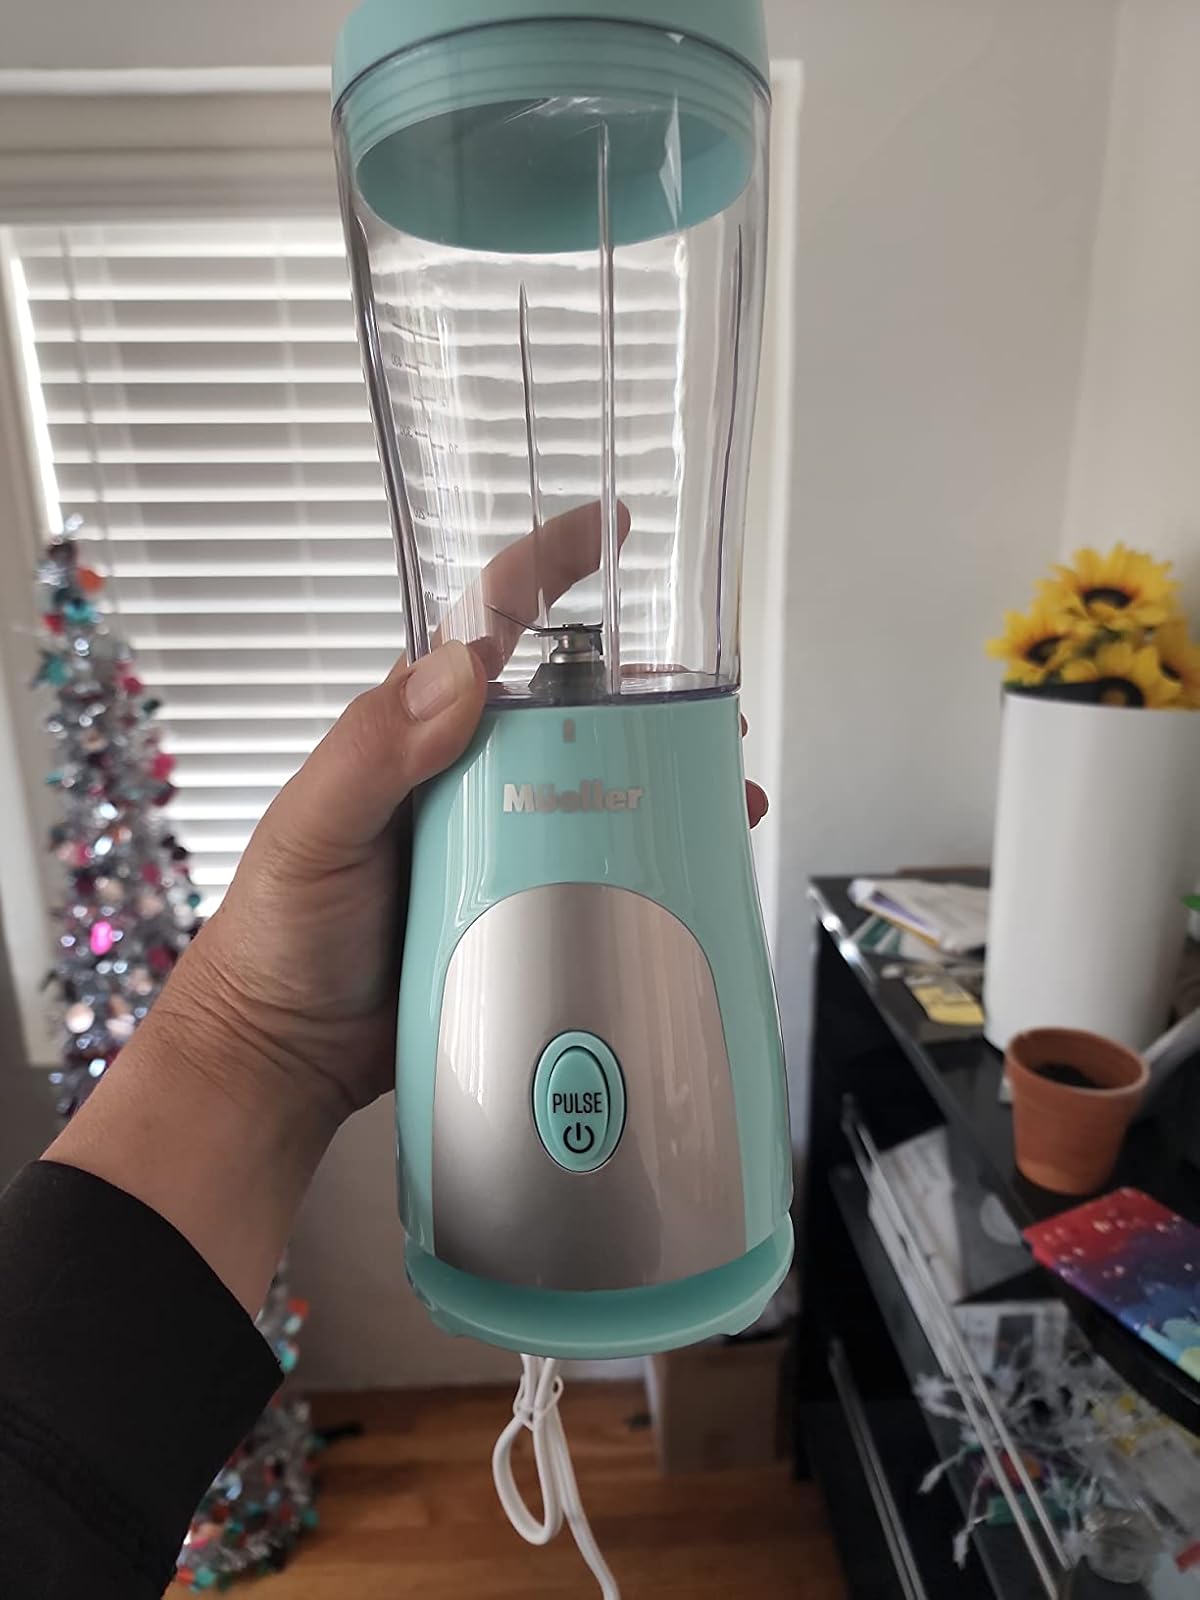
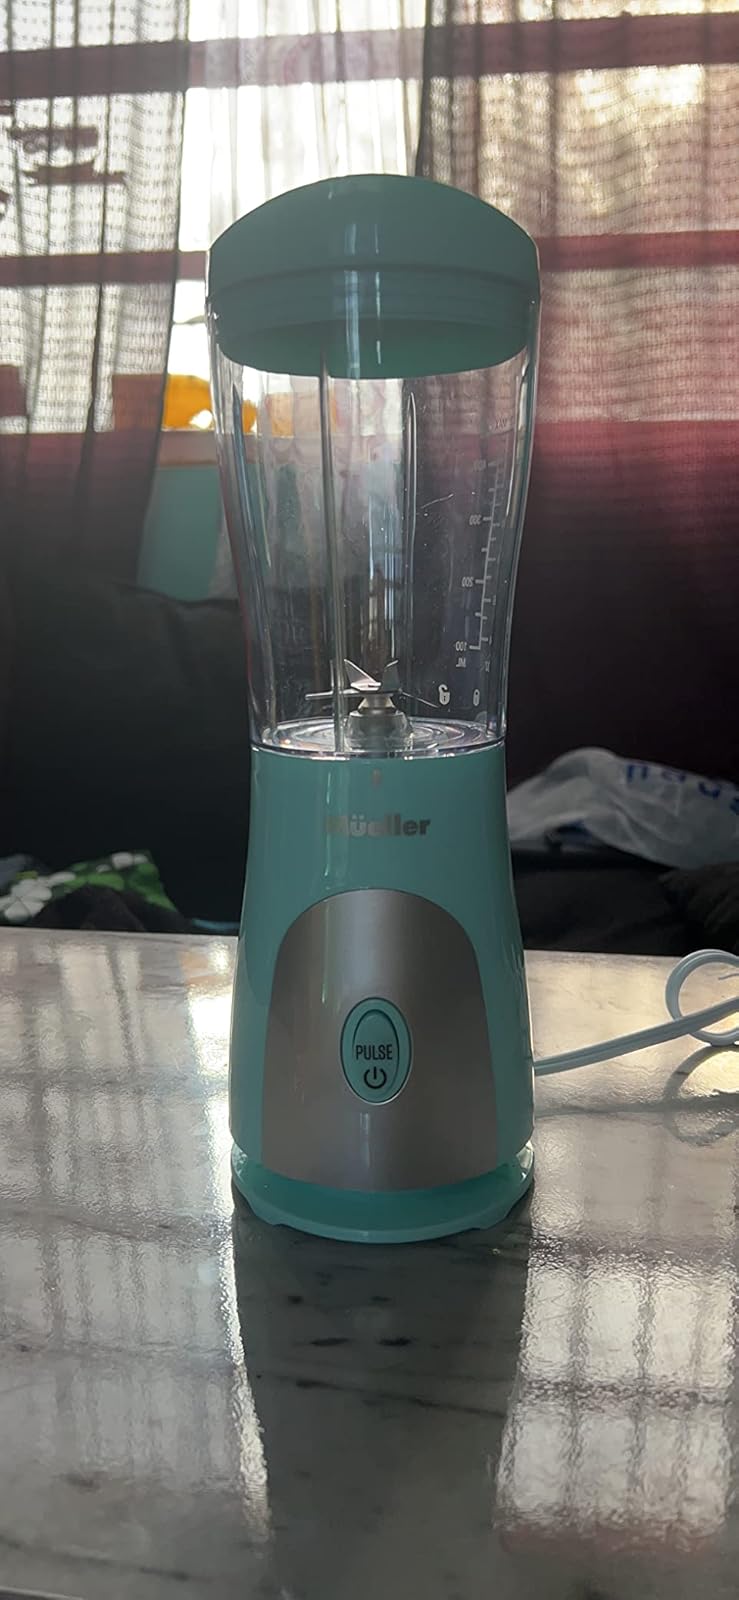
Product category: items_blender
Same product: yes